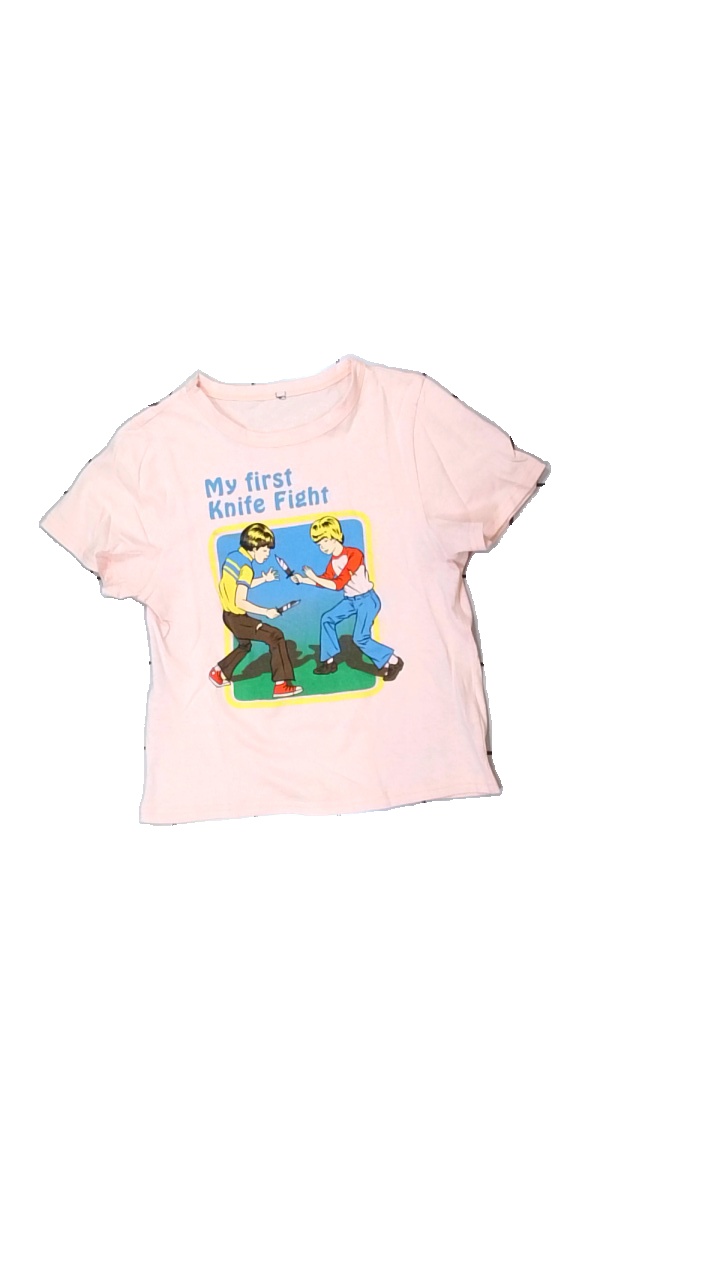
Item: T-shirt (Ladies)
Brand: Missing
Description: rosa t-shirt med text och människor på
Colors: Blue, Multicolor, Pink, Yellow
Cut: Regular
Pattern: Other
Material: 100% cotton
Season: All
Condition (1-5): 5
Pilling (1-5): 5
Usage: Reuse
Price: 50-100